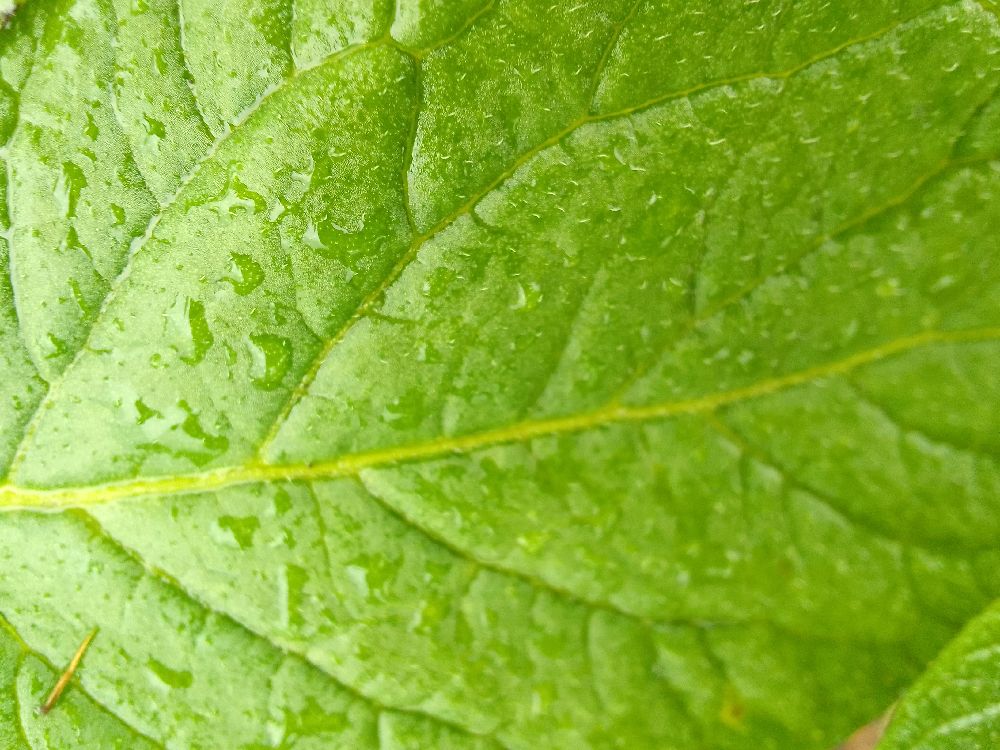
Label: Healthy